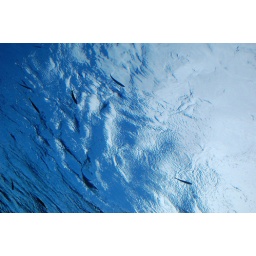
fish in the sky